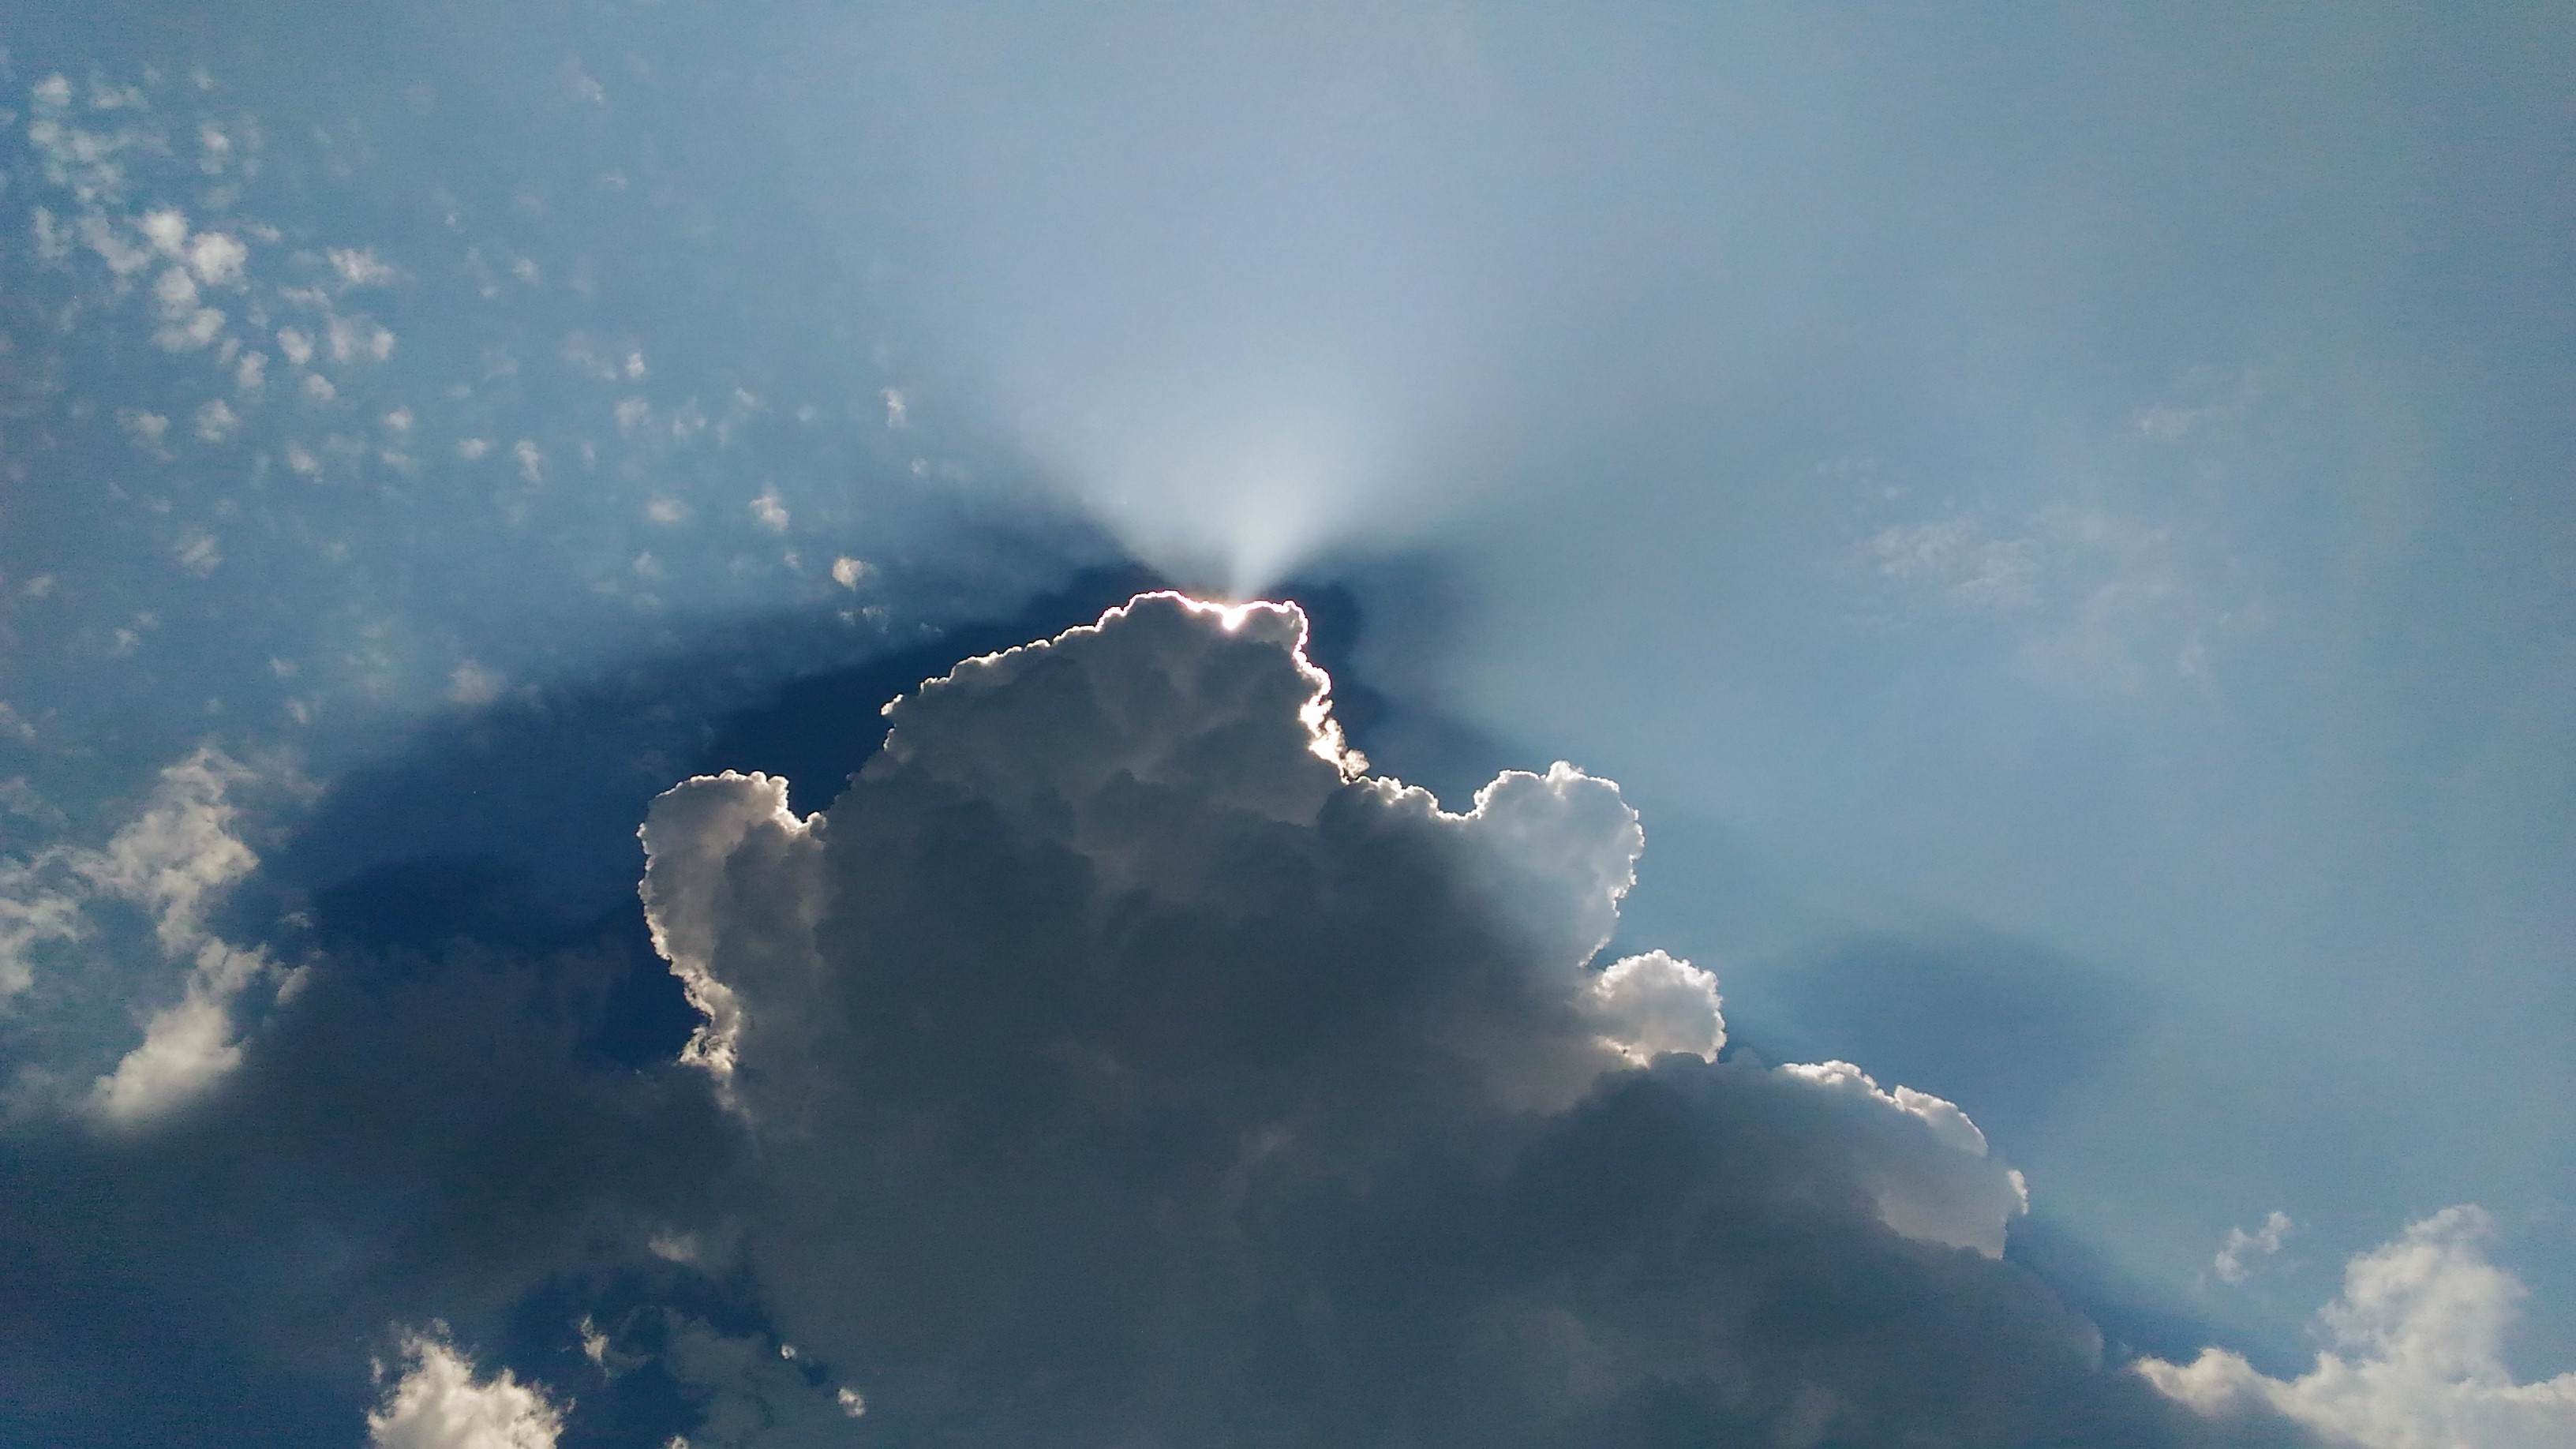
cloud, sky, sun, sunlight, cloudy, ray, atmosphere, cumulus, clouds, meteorological phenomenon, atmosphere of earth, consult